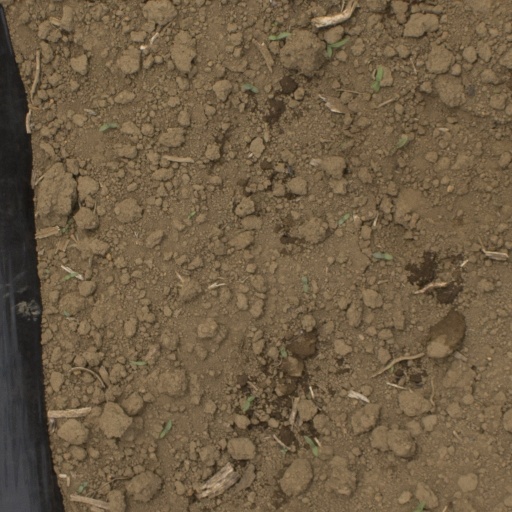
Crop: Jerusalem artichoke